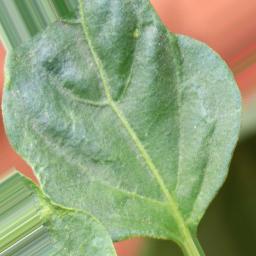
Label: healthy